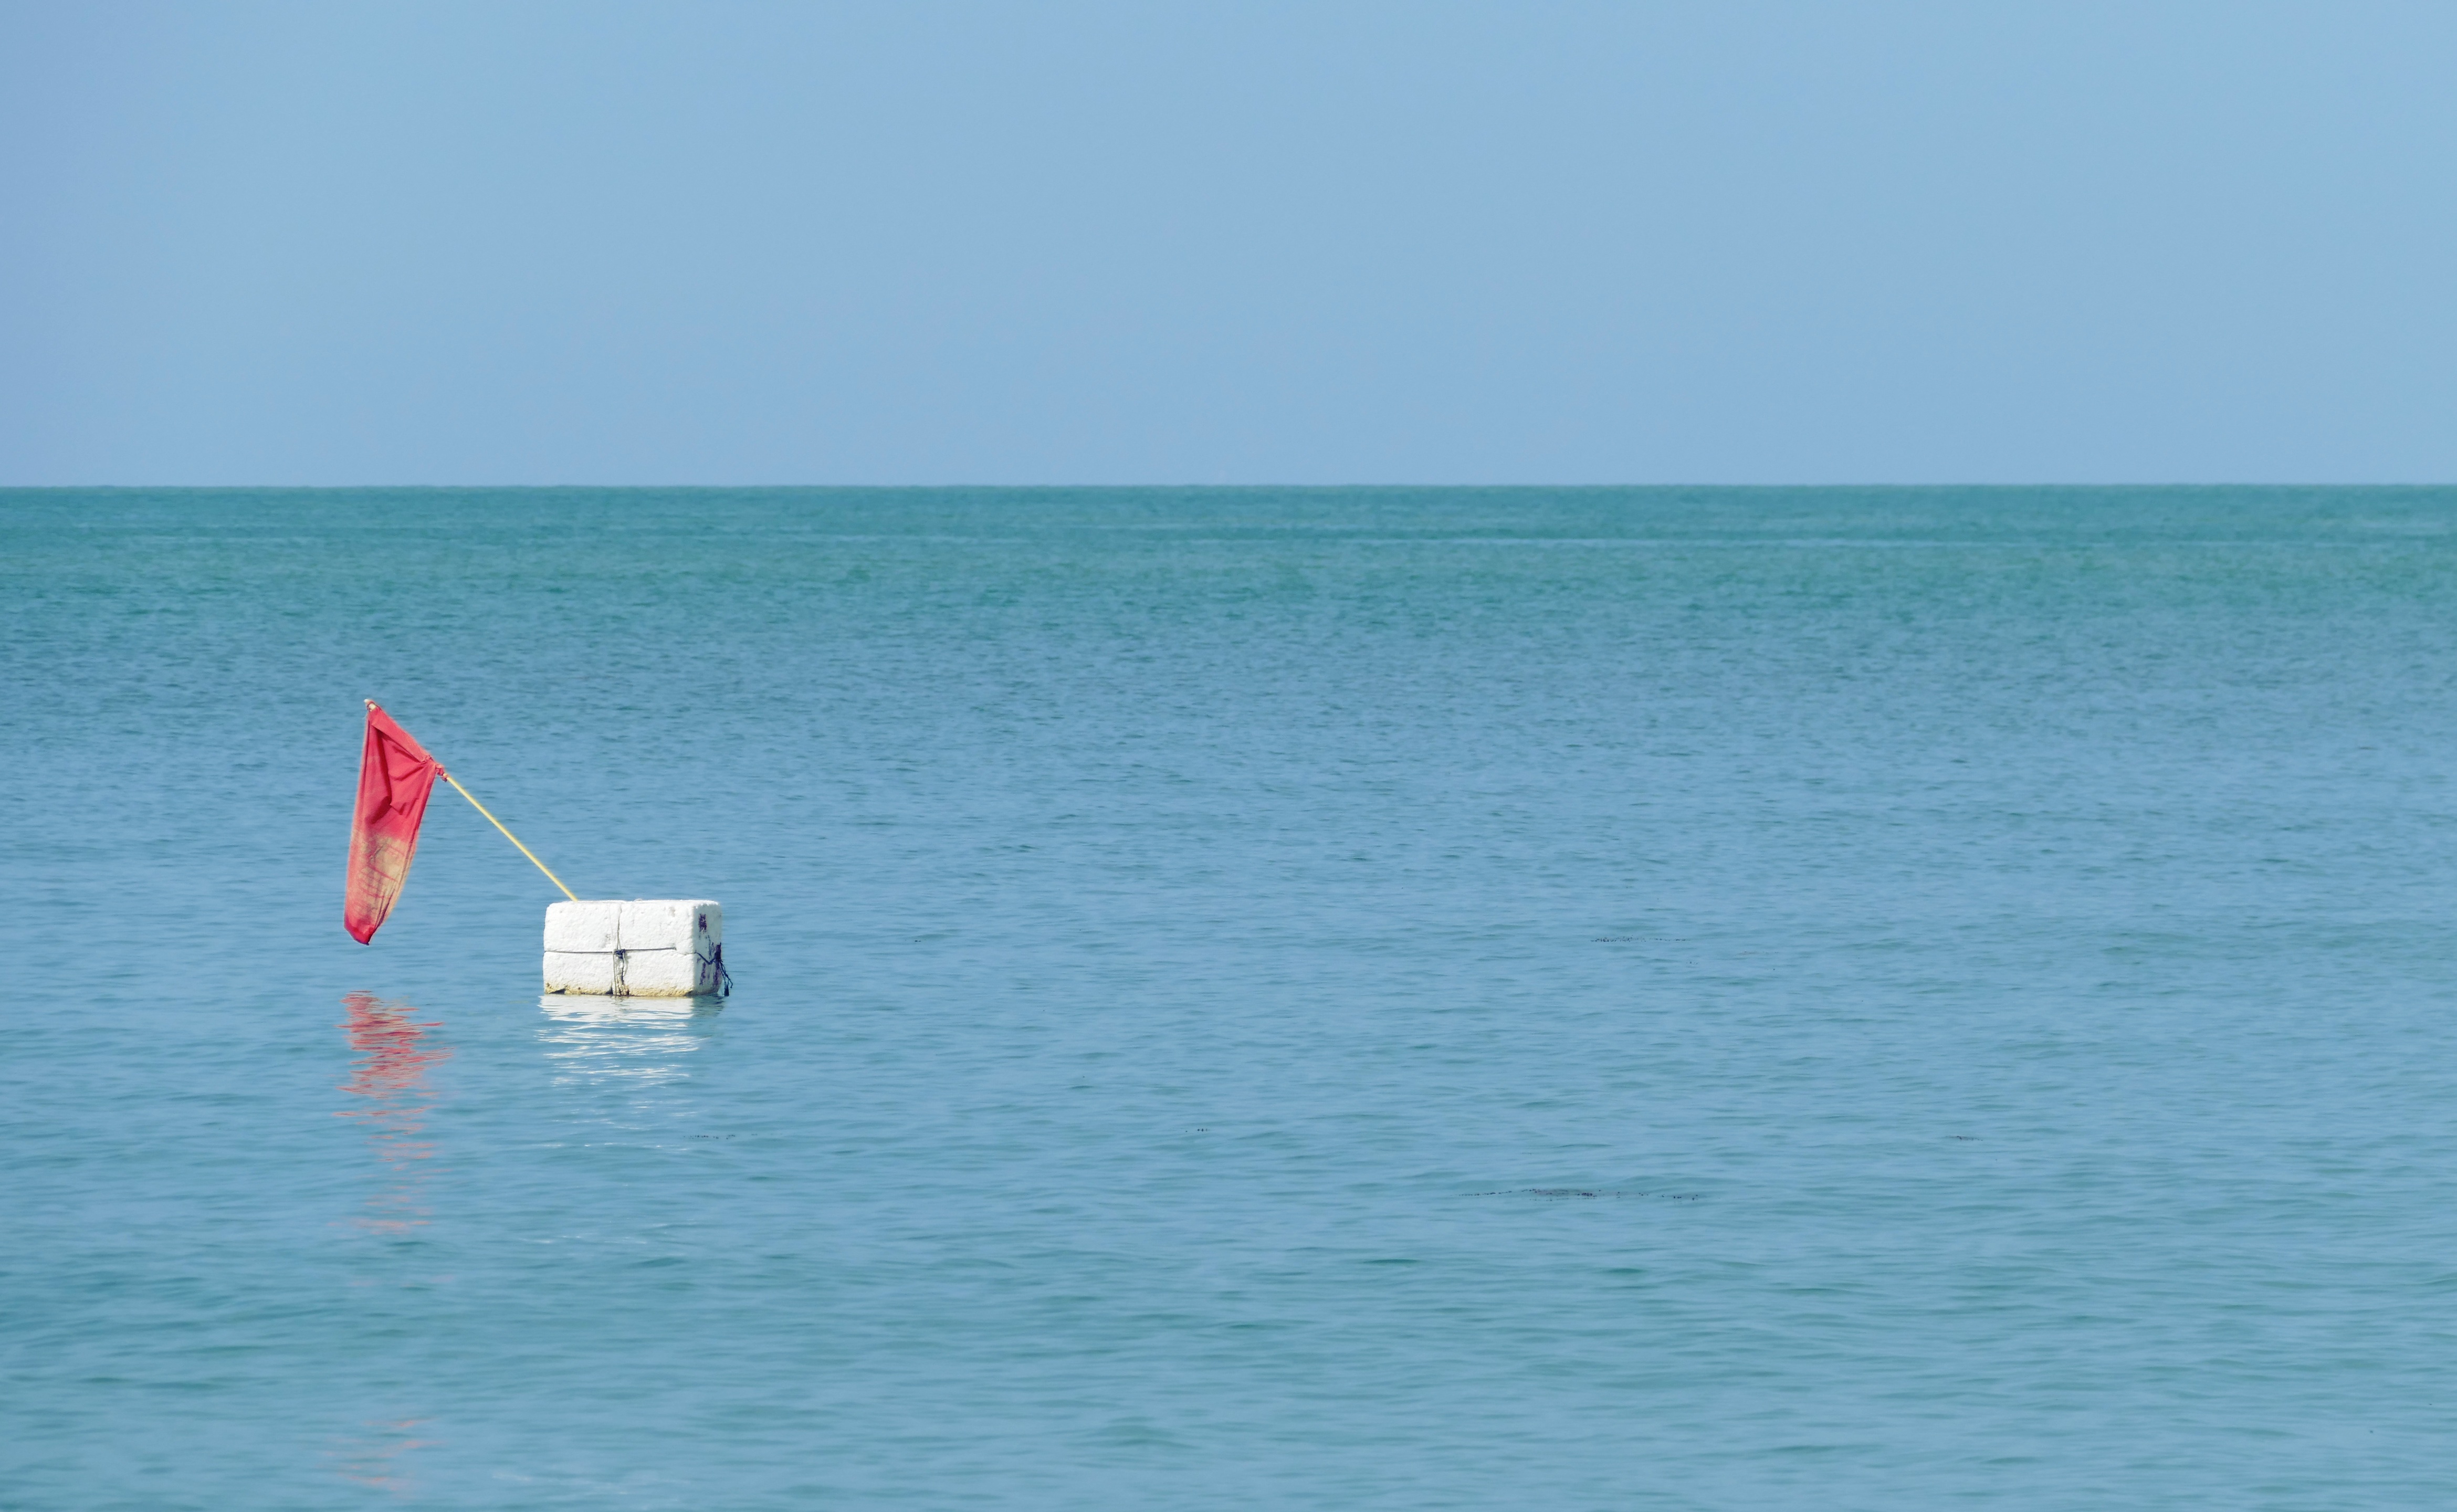
beach, sea, coast, ocean, horizon, shore, wave, wind, vacation, vehicle, sailing, bay, body of water, cape, wind wave